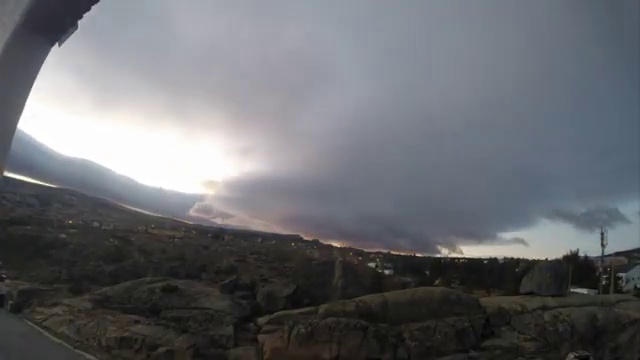
Fire: no
Smoke: no